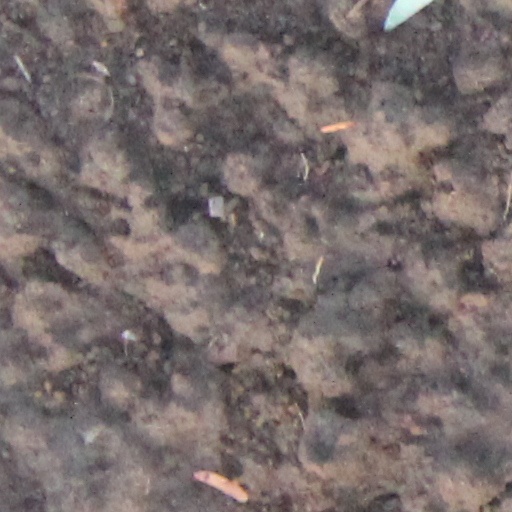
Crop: wheat